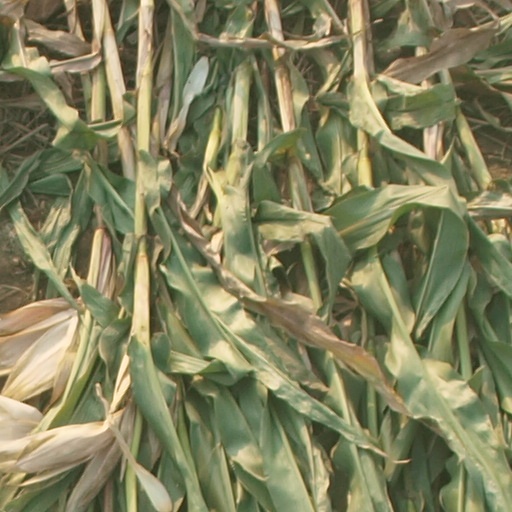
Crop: maize; corn